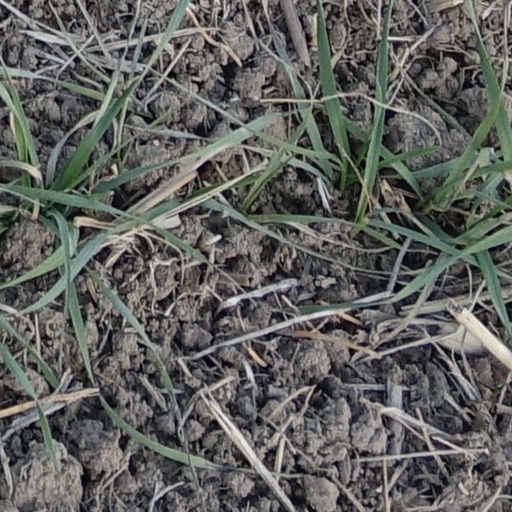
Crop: wheat